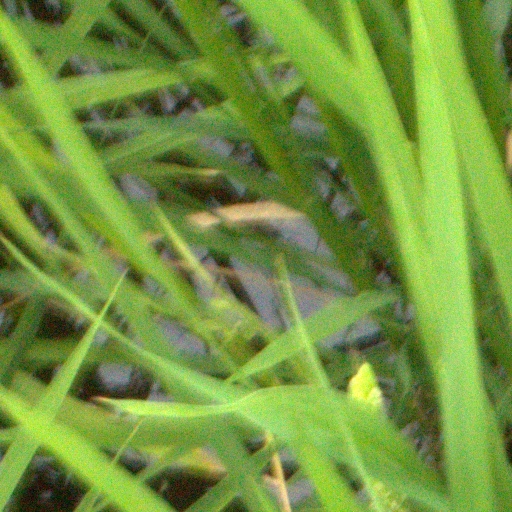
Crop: rice